Libya–Romania relations

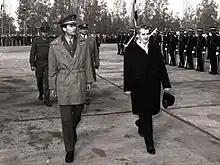
Libyan Leader Muammar Gaddafi with Romanian President Nicolae Ceaușescu in Bucharest, 1974

Through the agreement with Libya, Romania was one of the few states that sheltered from the 1973 oil crisis. More than a million tons of oil imported by Romania in 1974 came from Libya. In the period 1974–1980, the economic exchanges between the two states exploded, exceeded one billion dollars.